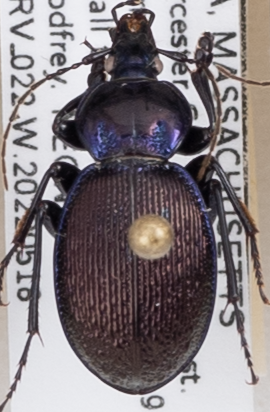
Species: Sphaeroderus stenostomus lecontei
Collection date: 2022-05-18
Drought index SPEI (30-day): -1.19
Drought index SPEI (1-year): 1.058
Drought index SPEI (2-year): -0.62